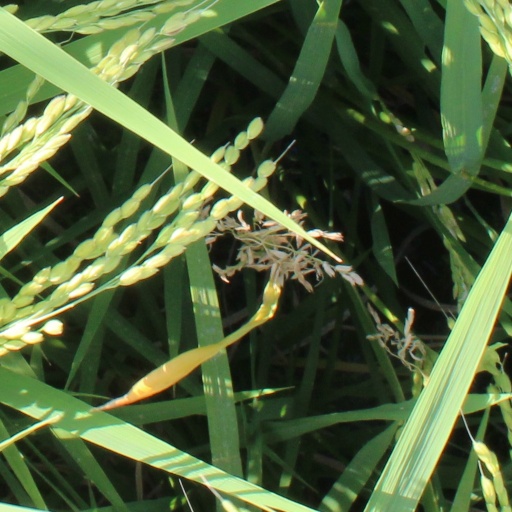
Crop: rice